Silver Flint

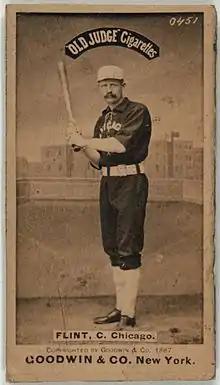
Silver Flint baseball card

Frank Sylvester "Silver" Flint (August 3, 1855 – January 14, 1892) was a catcher in Major League Baseball. He played 13 seasons of major league baseball for the St. Louis Red Stockings, Indianapolis Blues and Chicago White Stockings.